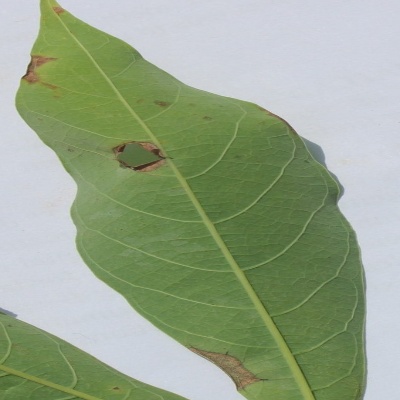
Crop: Cassava
Condition: bacterial blight